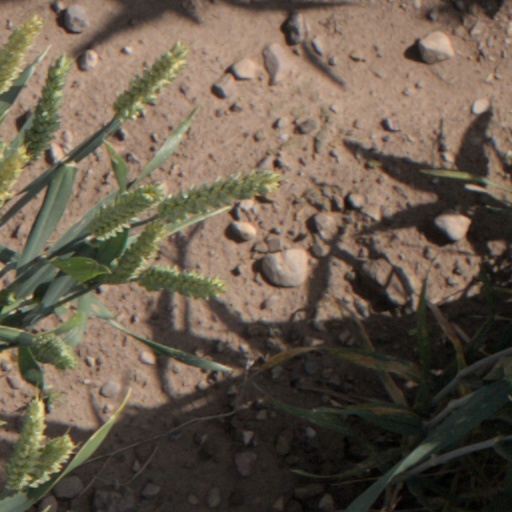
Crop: wheat